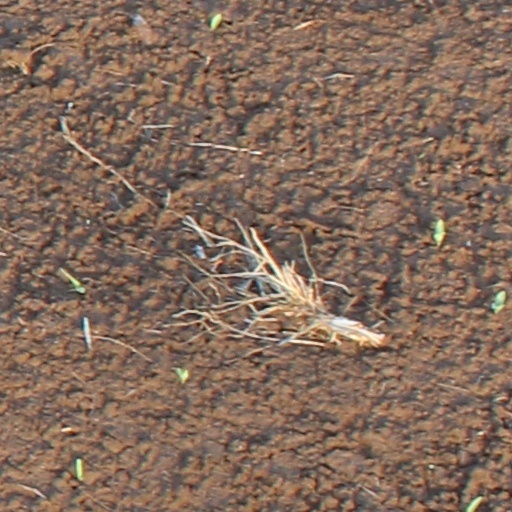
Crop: wheat